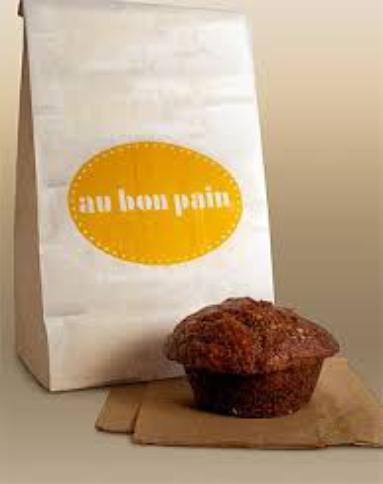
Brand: Au Bon Pain
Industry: Food